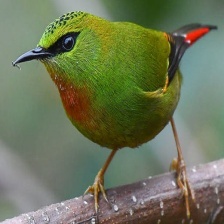
Species: FIRE TAILLED MYZORNIS
Scientific name: MYZORNIS PYRRHOURA